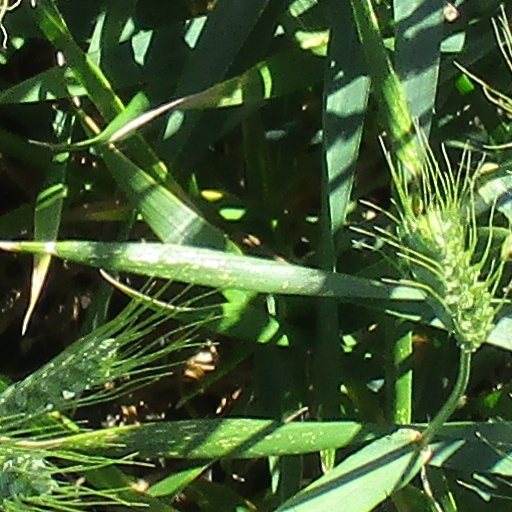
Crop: wheat